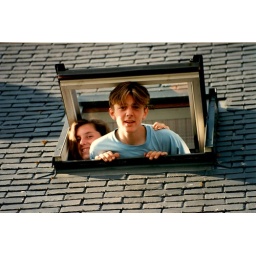
Chris (Chris J Walker) and sister Catherine look out of a roof window of a Gite in France 1988